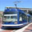
Label: streetcar